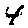
Label: 4